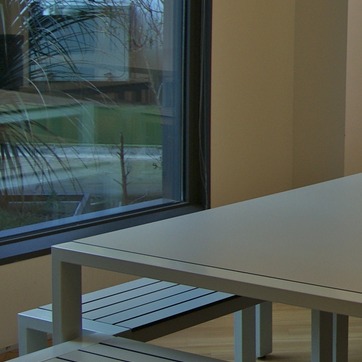
Material: glass